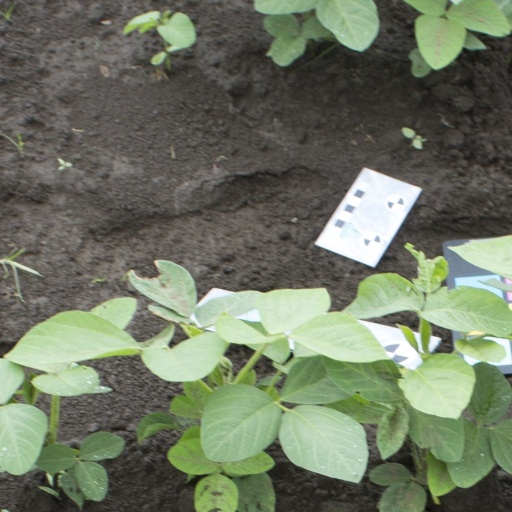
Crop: soybean